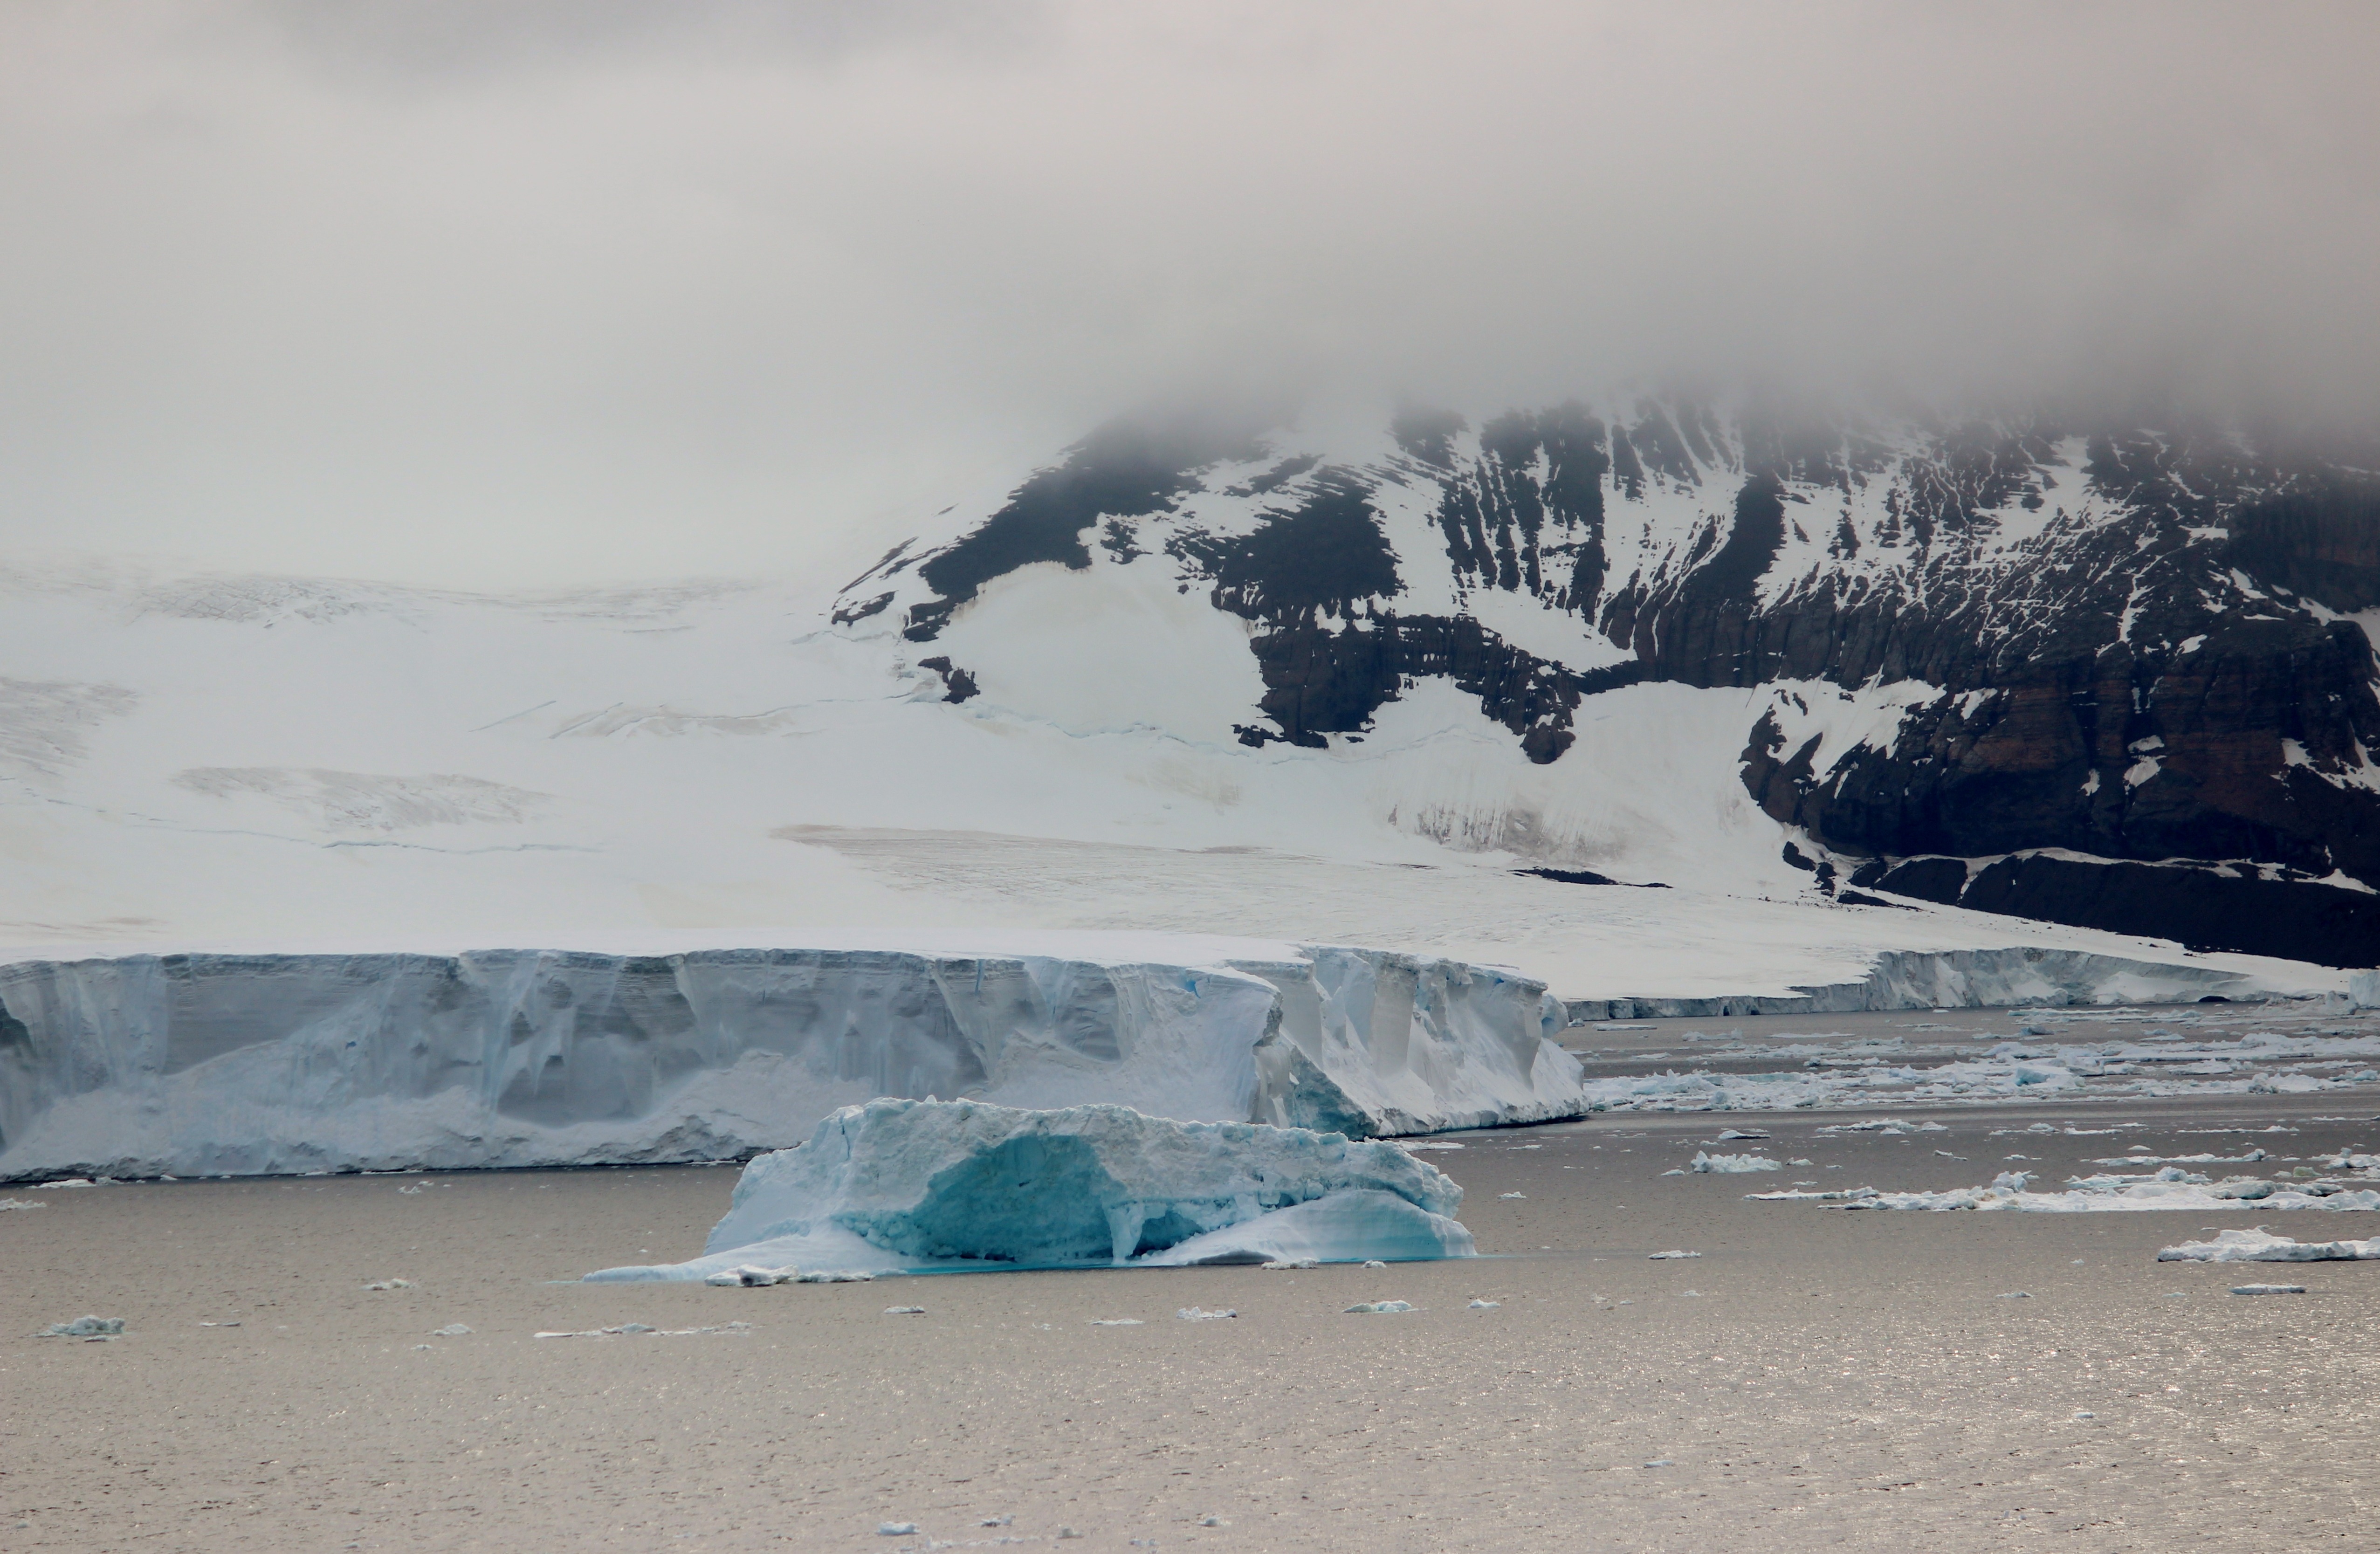
landscape, sea, water, ocean, snow, cold, winter, atmosphere, ice, scenic, glacier, weather, arctic, season, iceberg, world, antarctica, freezing, arctic ocean, glacial landform, frigid, floating chunks, icecaps